The Time Tunnel

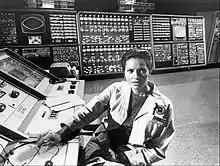
Lee Meriwether as Dr. Ann MacGregor

According to the plot, time travel is facilitated by time being portrayed as a static continuum, accessible at any point through the Time Tunnel as a corridor spanning its infinite reaches. When Senator Clark sees an image of the "Titanic" on the image screen in the course of episode one, he is told by Dr. Swain that he is seeing "the living past", and Althea Hall is told by Tony Newman that the past and the future are the same. The Time Tunnel is also a portal connecting the Time Tunnel "complex" with the same time periods in which Doug and Tony are located. Other people can also be relocated by the Time Tunnel from their time to another time as Machiavelli is switched from his own time to the time of the Gettysburg Campaign of 1863. Bringing people (other than Tony and Doug) to the present happens often in the series, but the only occasion in which Tony and Doug return to their own time occurs in "Merlin the Magician", when the great wizard uses magic to bring them home in suspended animation so he can instruct them to perform a mission for him.